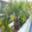
Label: pine_tree